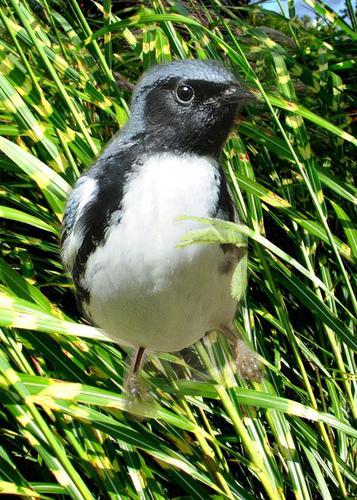
Bird species: Black_throated_Blue_Warbler
Bird type: landbird
Background: land